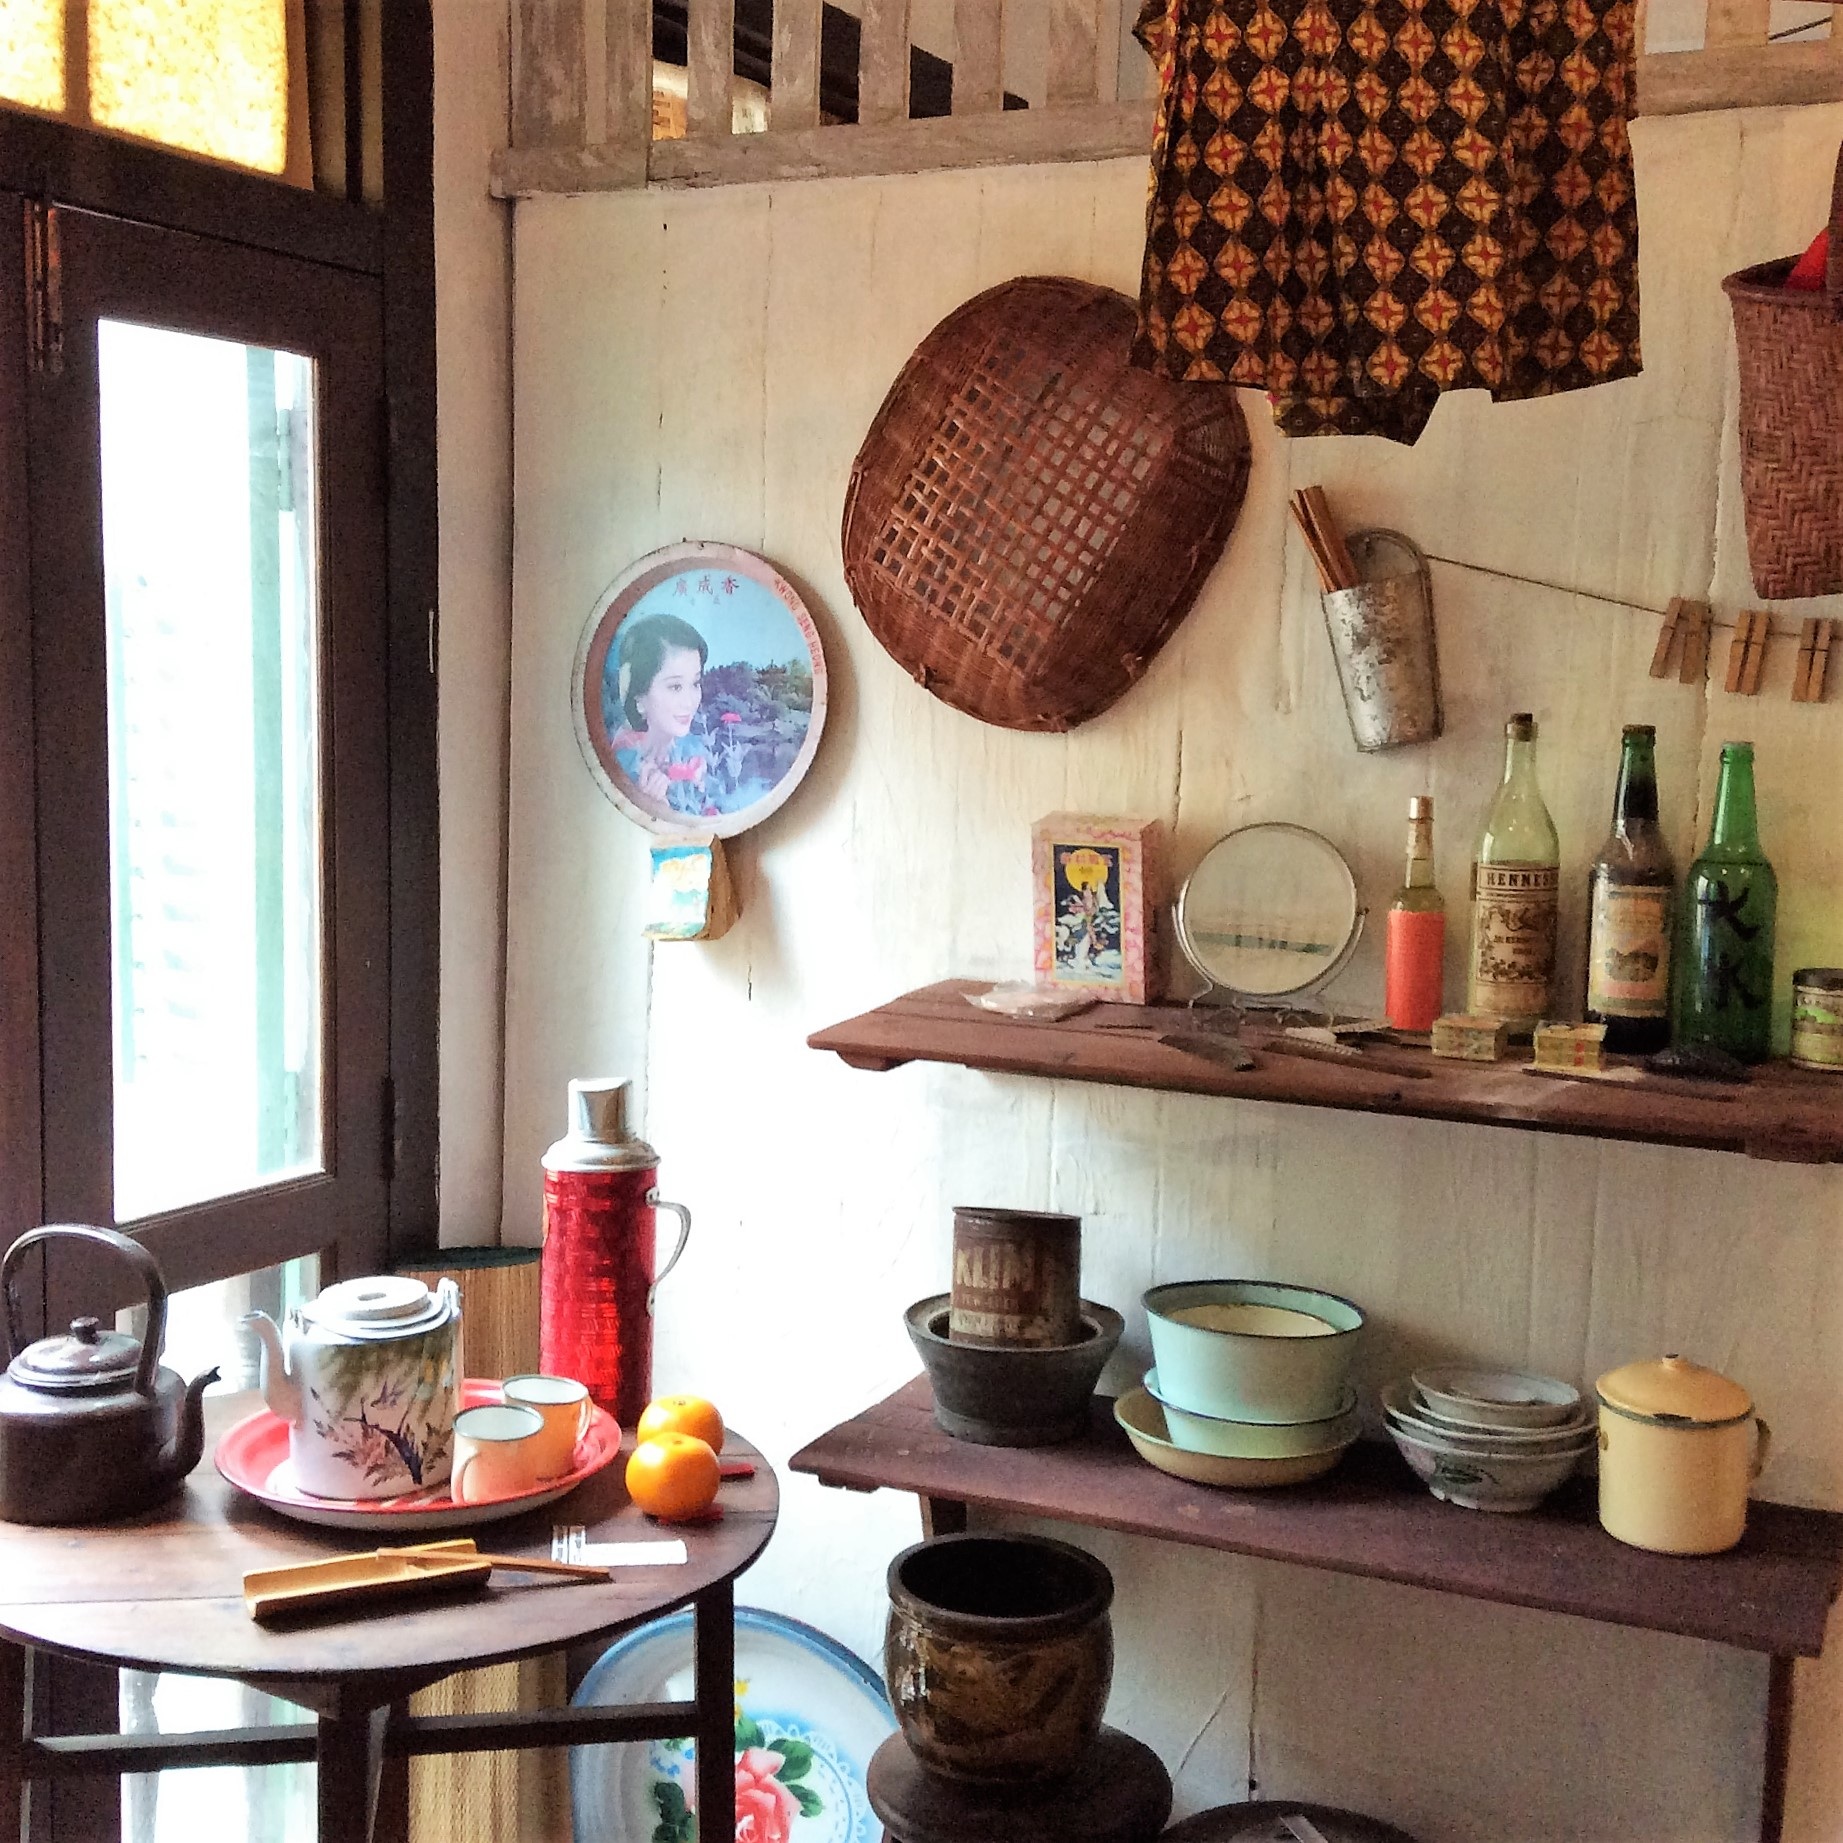
home, cottage, shelf, living room, furniture, room, interior design